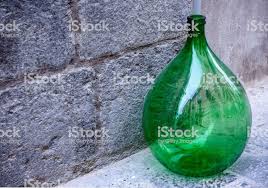
Waste category: glass